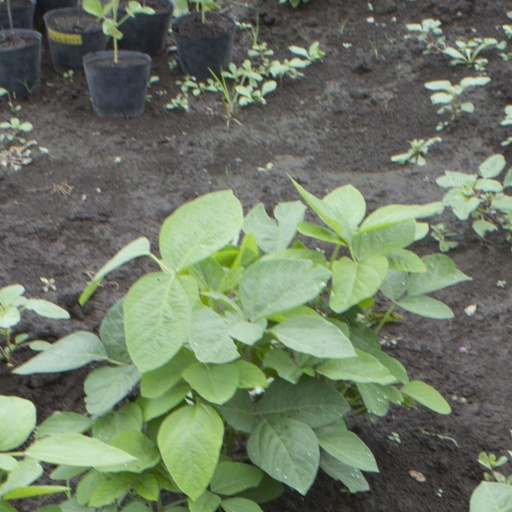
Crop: soybean